Volvo Ocean 65 Team AkzoNobel

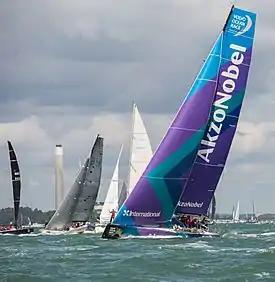
Team AkzoNobel at the Fastnet weekend 2017

team AkzoNobel is a Volvo Ocean 65 yacht. She was the only new yacht built for the 2017–18 Volvo Ocean Race.